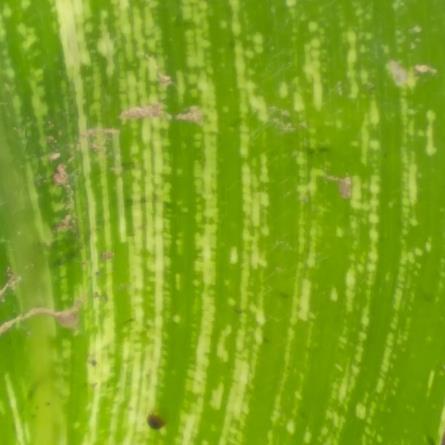
Crop: Maize
Condition: stripe-d